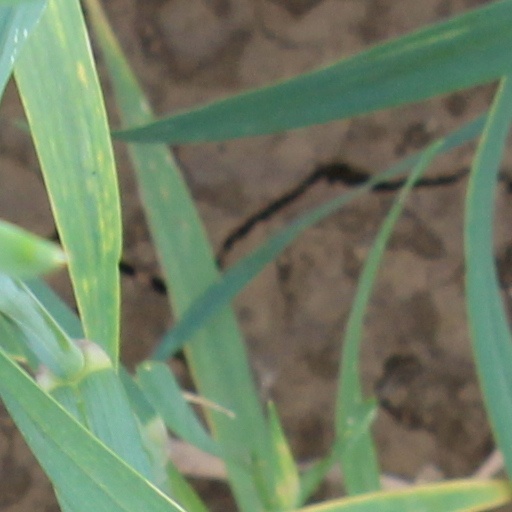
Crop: wheat